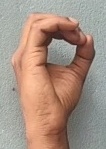
ASL sign: O